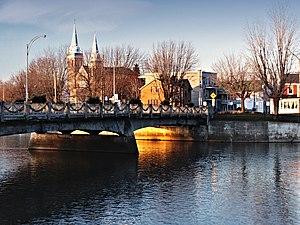
Farnham est une ville située dans la municipalité régionale de comté de Brome-Missisquoi, dans la région administrative de la Montérégie, au Québec, au Canada, mais dans la région touristique des Cantons-de-l'Est. Deuxième ville de la MRC de Brome-Missisquoi par sa population, Farnham est un centre commercial actif au sein d'une région agricole prospère.